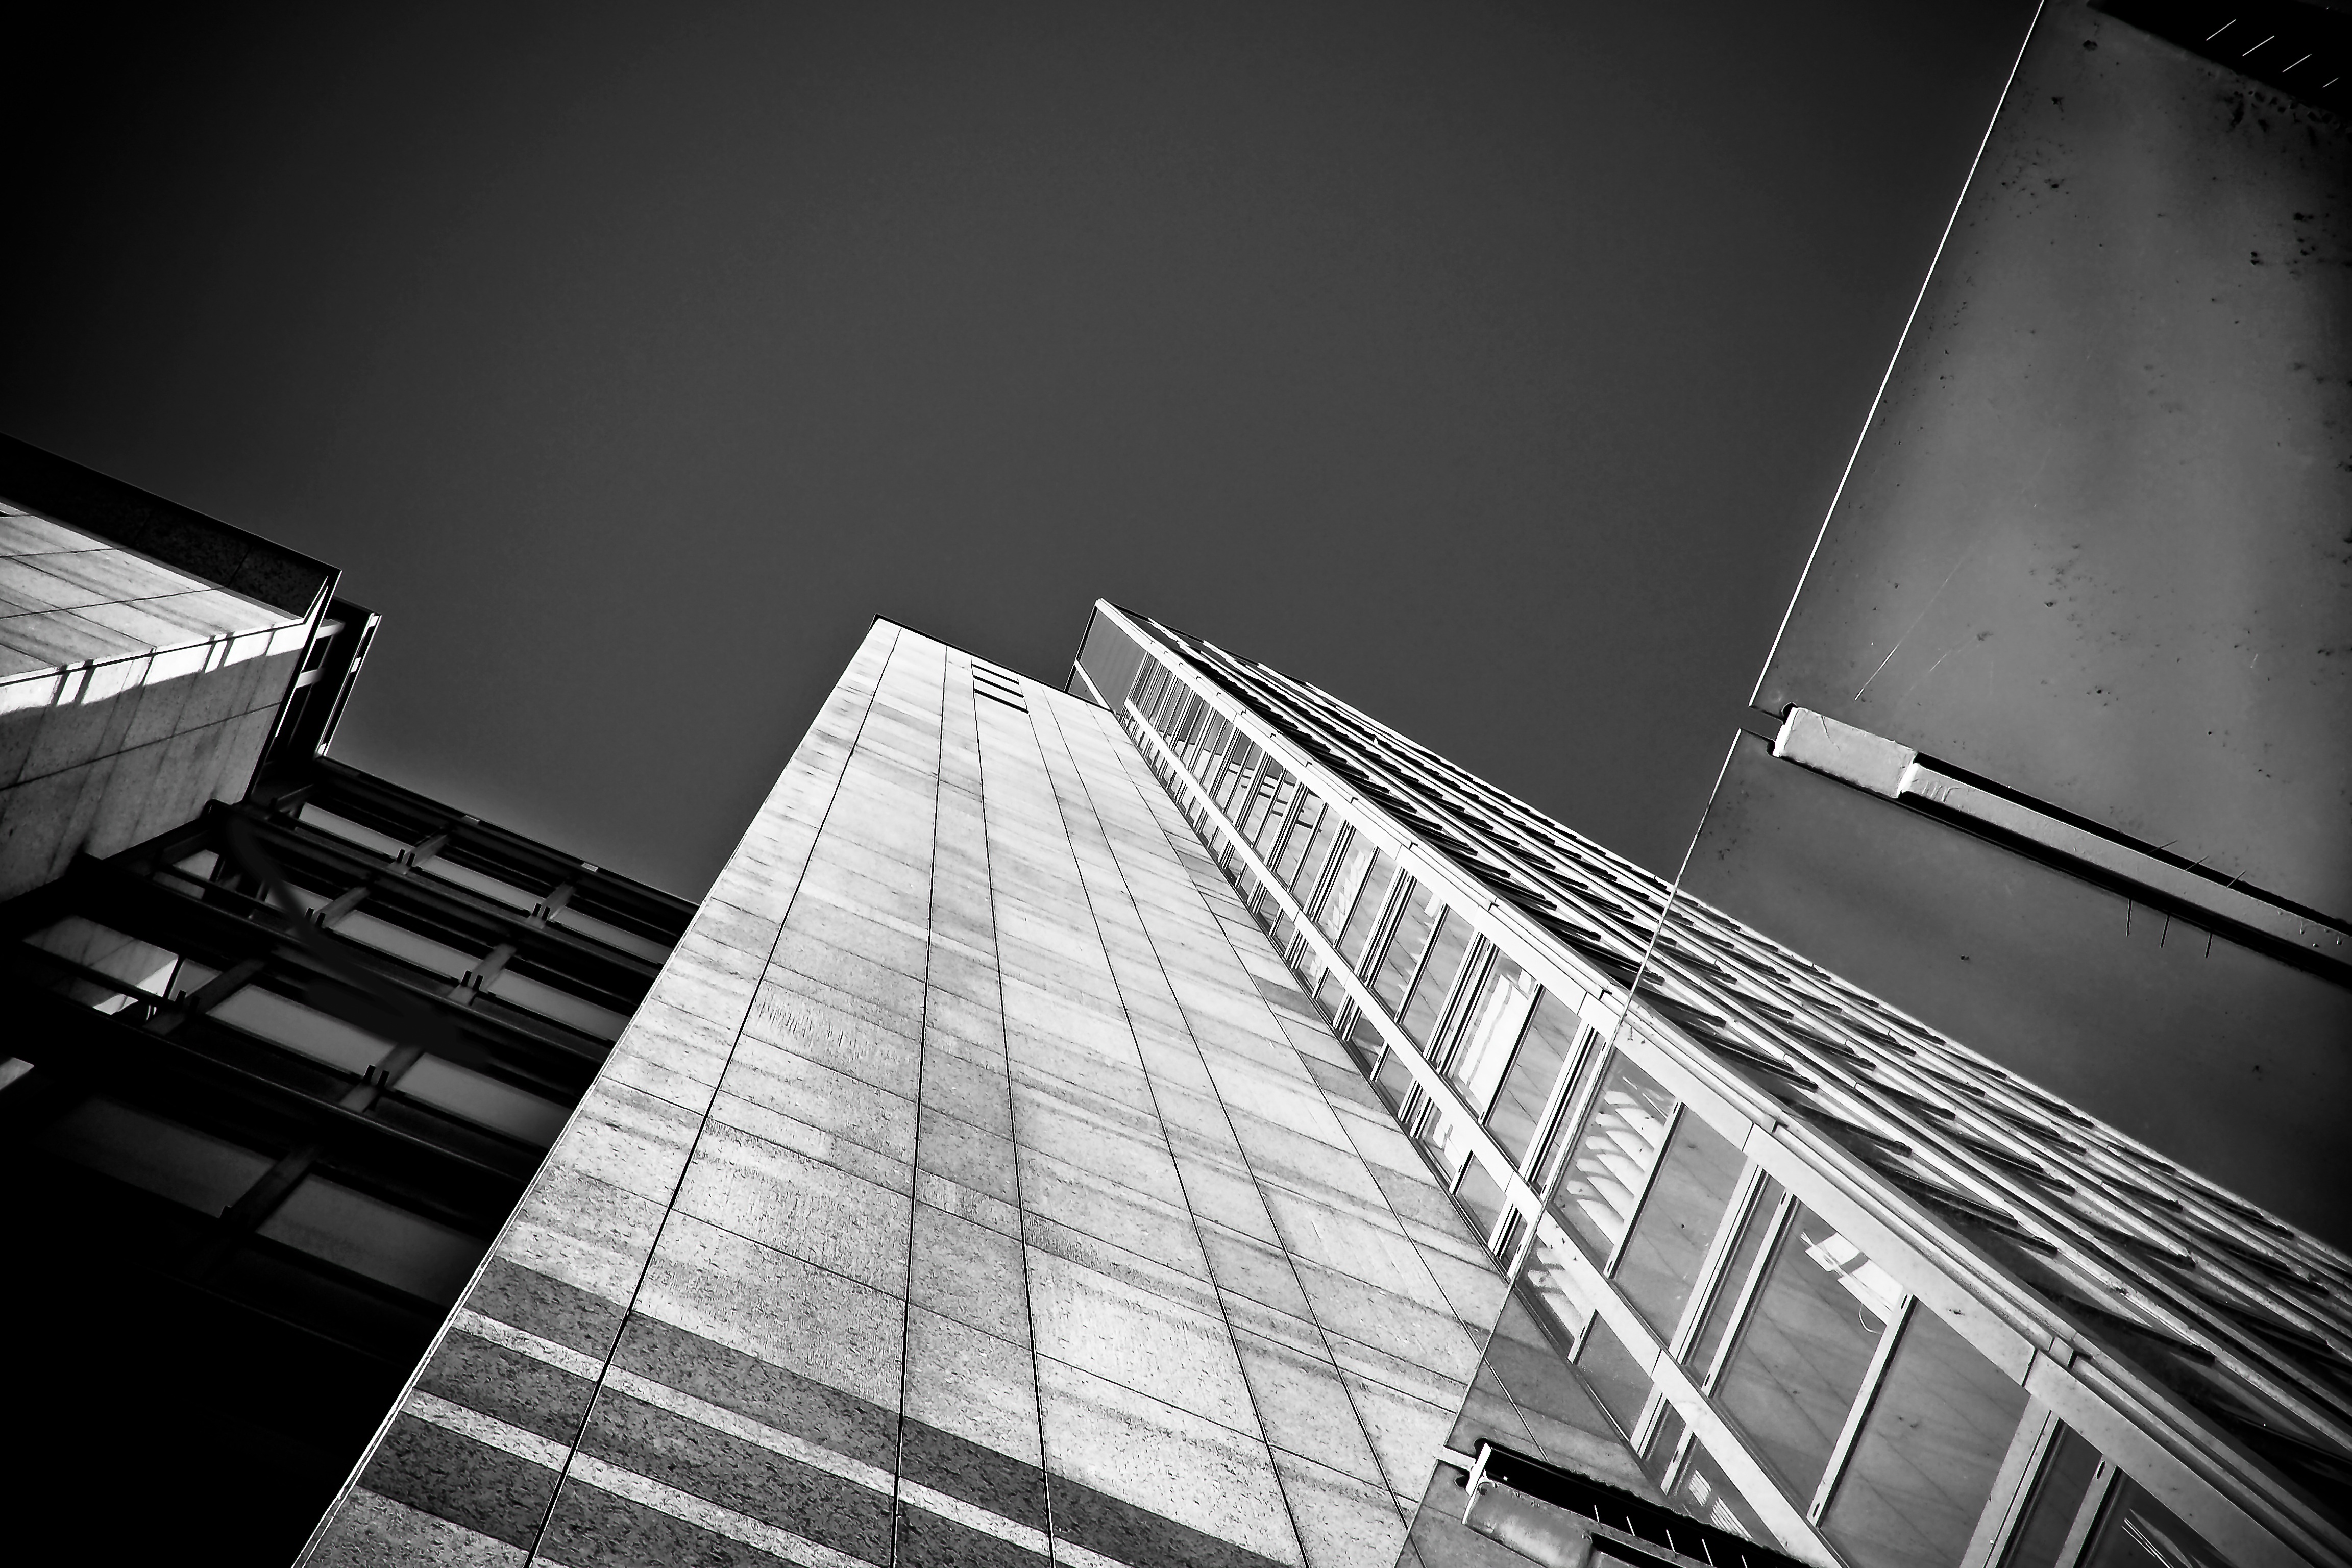
light, black and white, architecture, structure, sky, white, night, photography, glass, perspective, building, city, home, skyscraper, urban, line, reflection, high, office, facade, darkness, blue, black, monochrome, modern, black white, office building, blue sky, modern architecture, skyscrapers, symmetry, shape, low angle shot, high rise office building, dusseldorf, high building, house facade, glass roof, monochrome photography